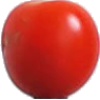
Label: Tomato Cherry Red 1